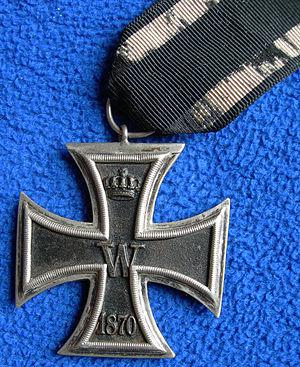
La croix de fer est une décoration militaire allemande qui fut établie comme un honneur militaire par le roi Frédéric-Guillaume III de Prusse en 1813 lors des guerres napoléoniennes.